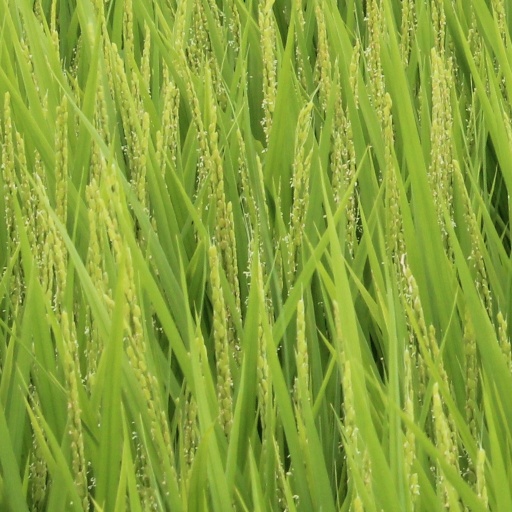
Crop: rice